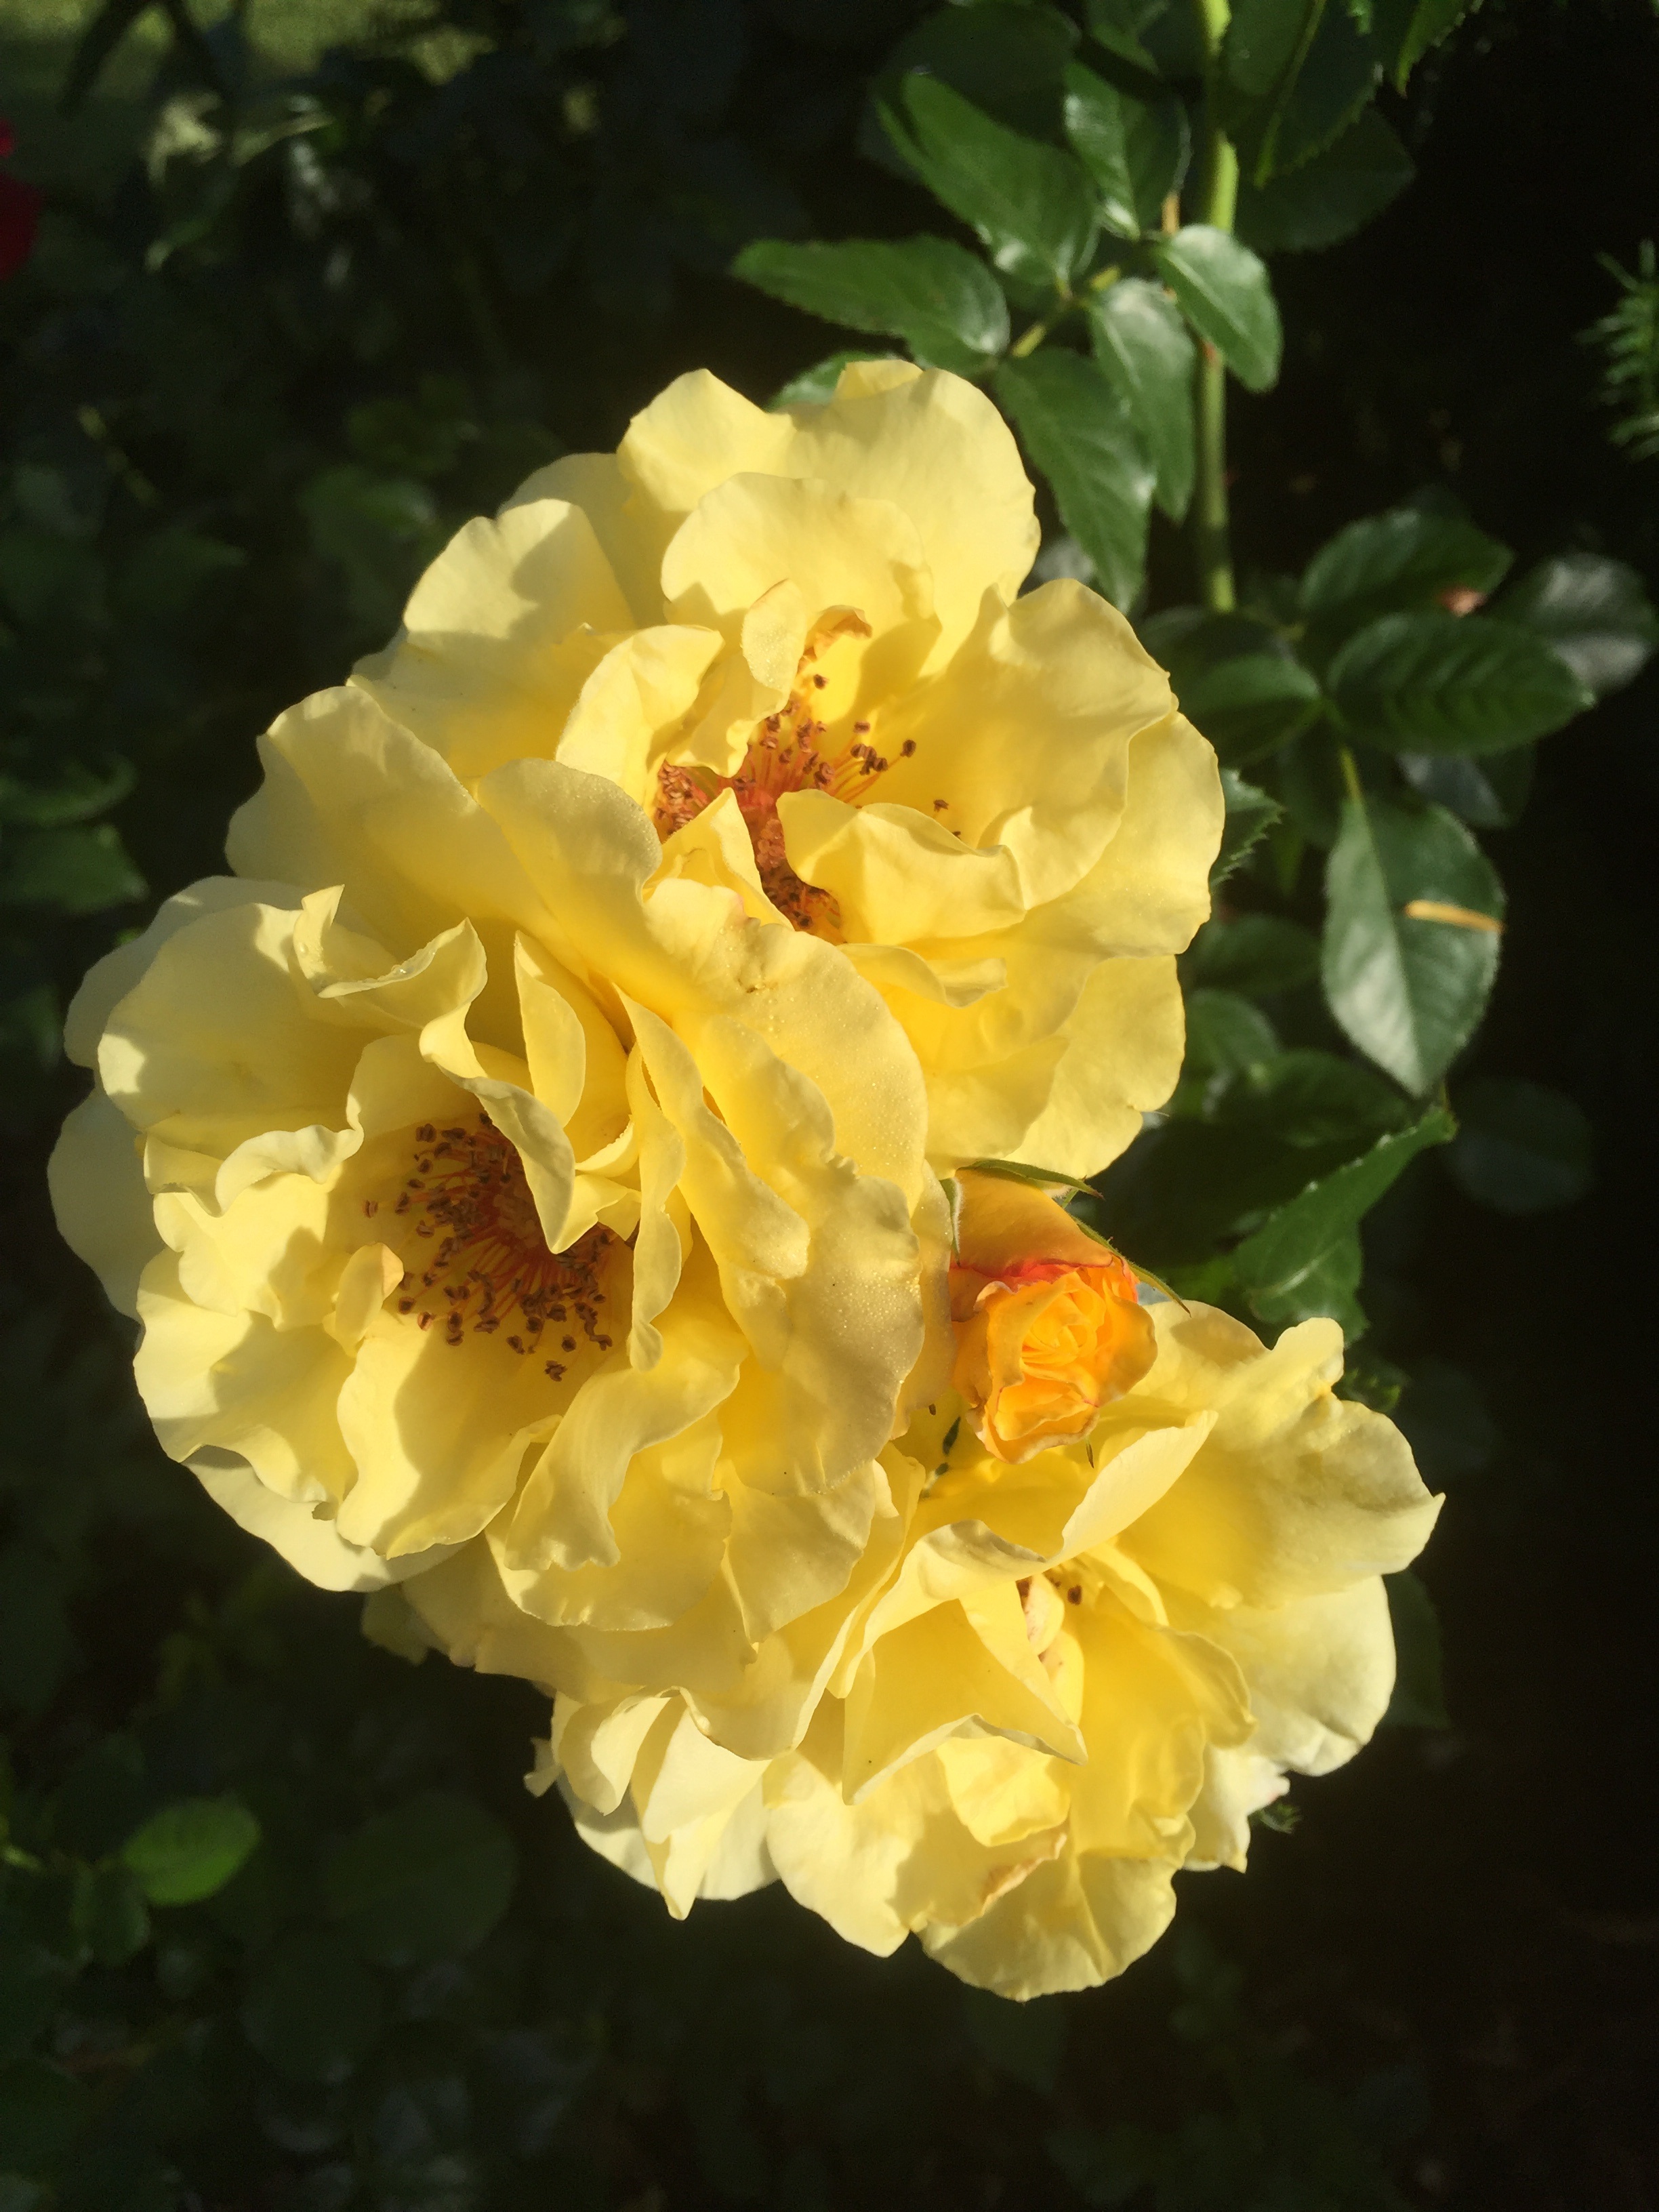
blossom, plant, flower, petal, rose, botany, yellow, garden, flora, roses, shrub, peony, floribunda, flowering plant, garden roses, rose family, burnet rose, land plant